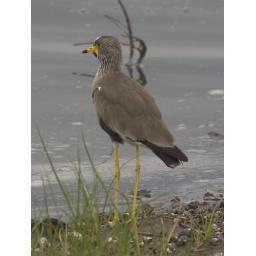
Rwandan bird by lake